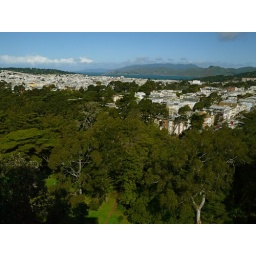
Marin Headlands across the SF Bay in the distance. From the 7th floor tower at the de Young Museum.